Lacrosse in Canada

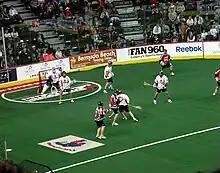
A box lacrosse at Scotiabank Saddledome in Calgary. Box lacrosse is an indoor variant of the sport first introduced in 1931.

In 1931, big city hockey promoters introduced "box lacrosse" to turn winter hockey fans into a year-round audience. Box lacrosse was played in a smaller indoor arena space, and competitions could also be held in baseball stadiums, and again, the play was violent. Not enough cities could support teams, however, and the hard times of the Great Depression in the 1930s reduced the number of fans. Entrepreneurs, while failing to make a major commercial success, transformed Canadian amateur lacrosse, making it quite different from field lacrosse as played in the United States, Britain, and Australia. In 1987 the National Lacrosse League began; it has clubs in twelve cities in the United States and Canada.